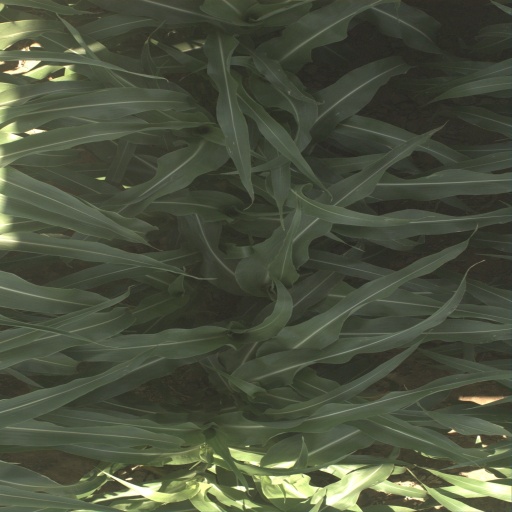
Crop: sorghum